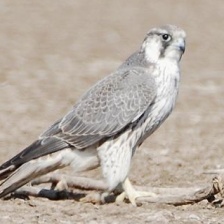
Species: PEREGRINE FALCON
Scientific name: FALCO PEREGRINUS